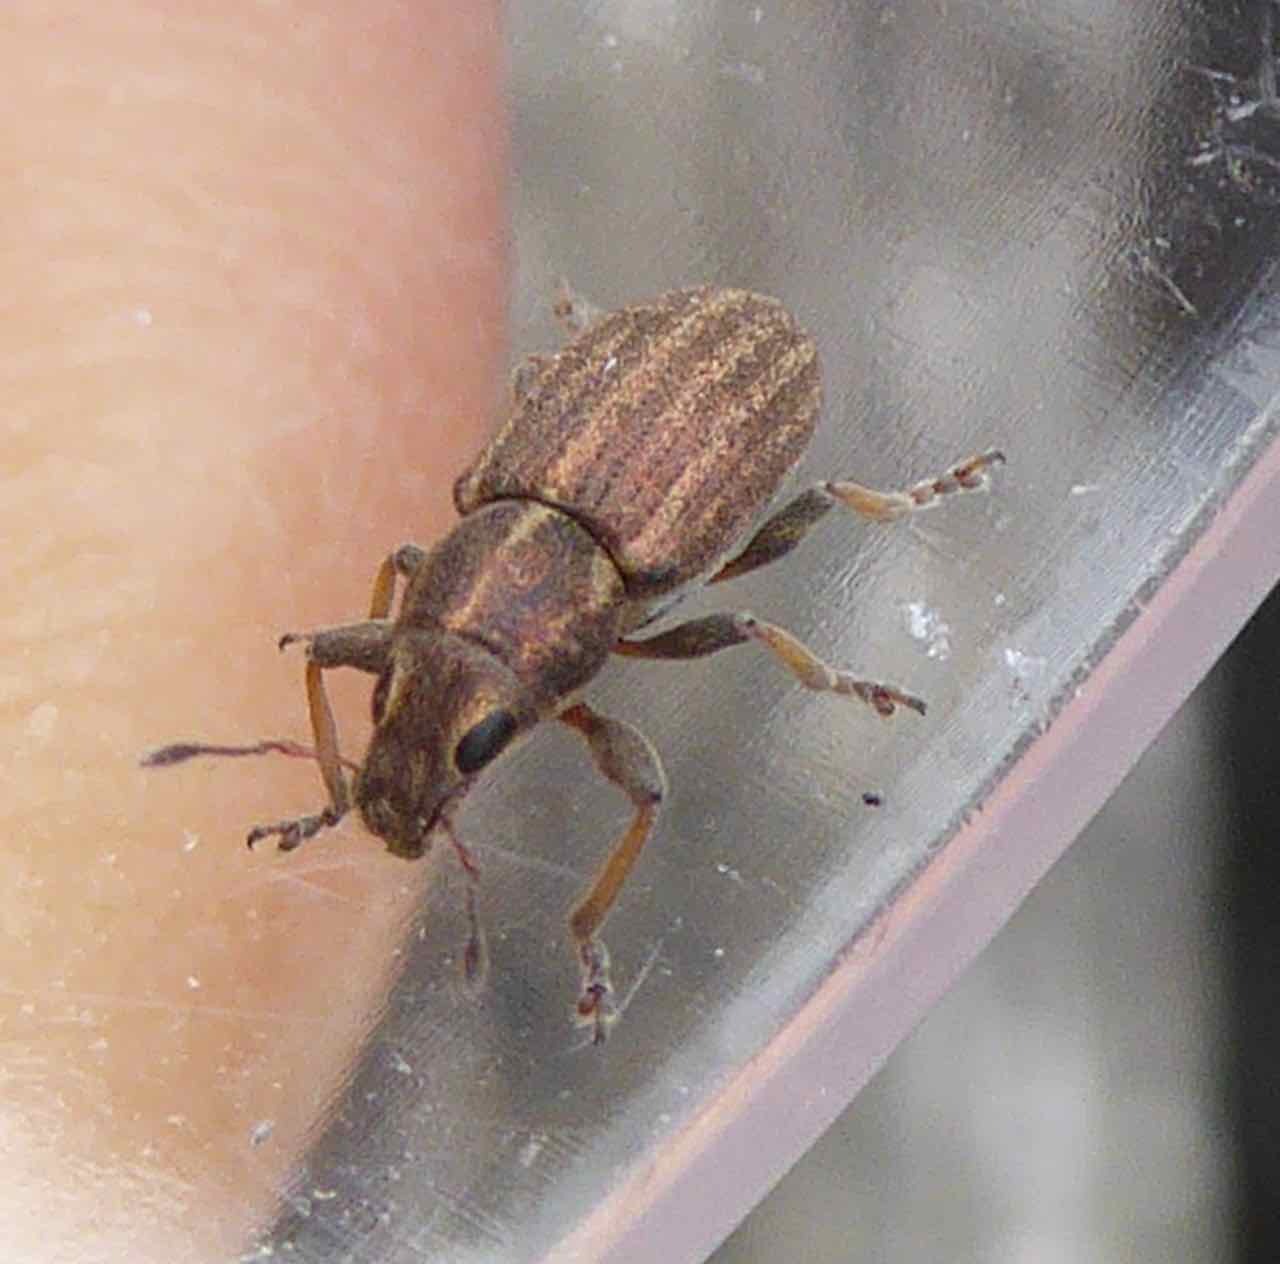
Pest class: pea_leaf_weevil